Kempas Baru railway station

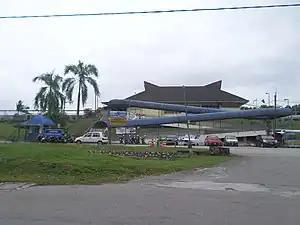

The Kempas Baru railway station (formerly Kempas Bahru railway station) is a Malaysian train station located at and named after the town of Kempas, Johor Bahru District, Johor.